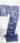
Number: 7